Timbertown

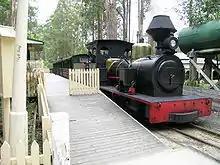
Timbertown Heritage Railway, Wauchope, NSW

The key attraction of Timbertown is the 595mm narrow gauge Timbertown Heritage Railway, with a John Fowler & Co. saddle tank 0-4-2t steam locomotive (“Ruby”) built in 1928, that operates on a short circuit track within and around the town.